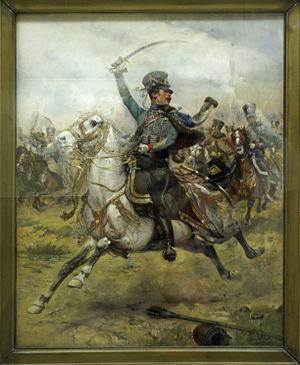
La_charge par Edouard Detaille.